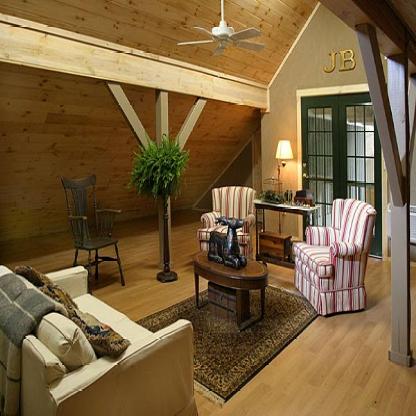
Scene: Indoor